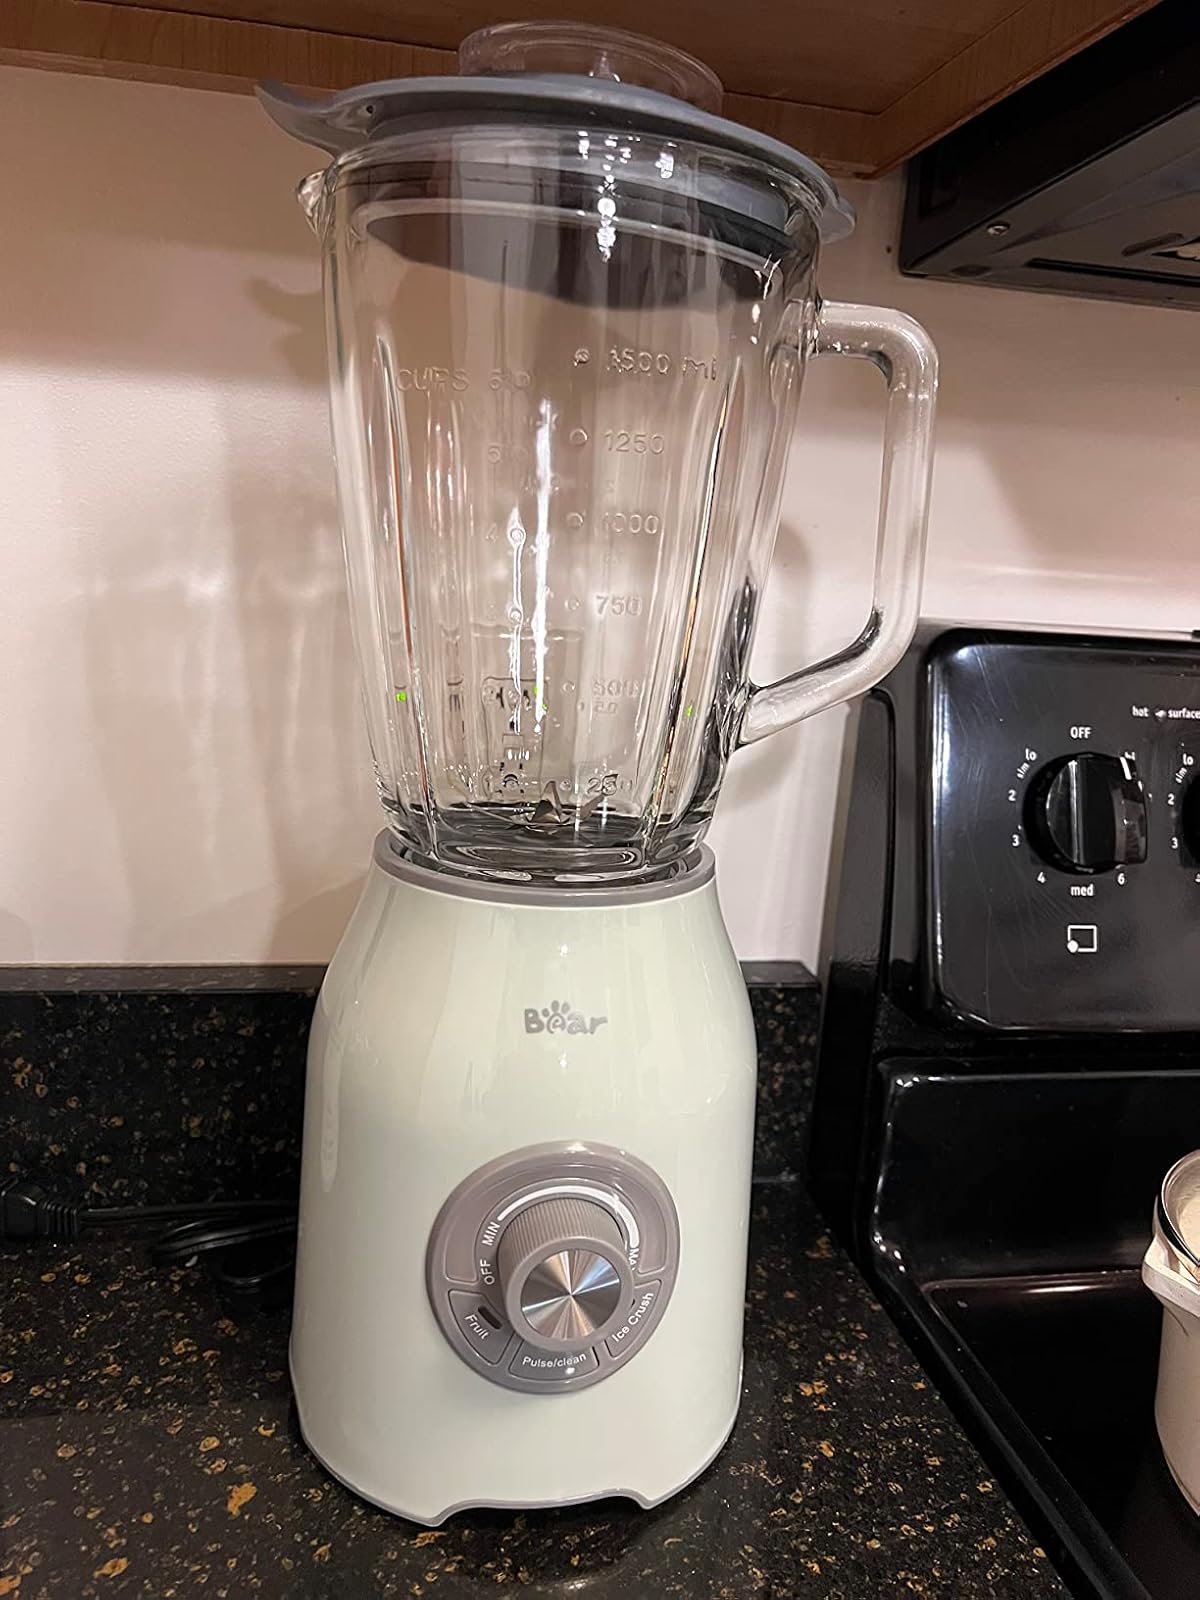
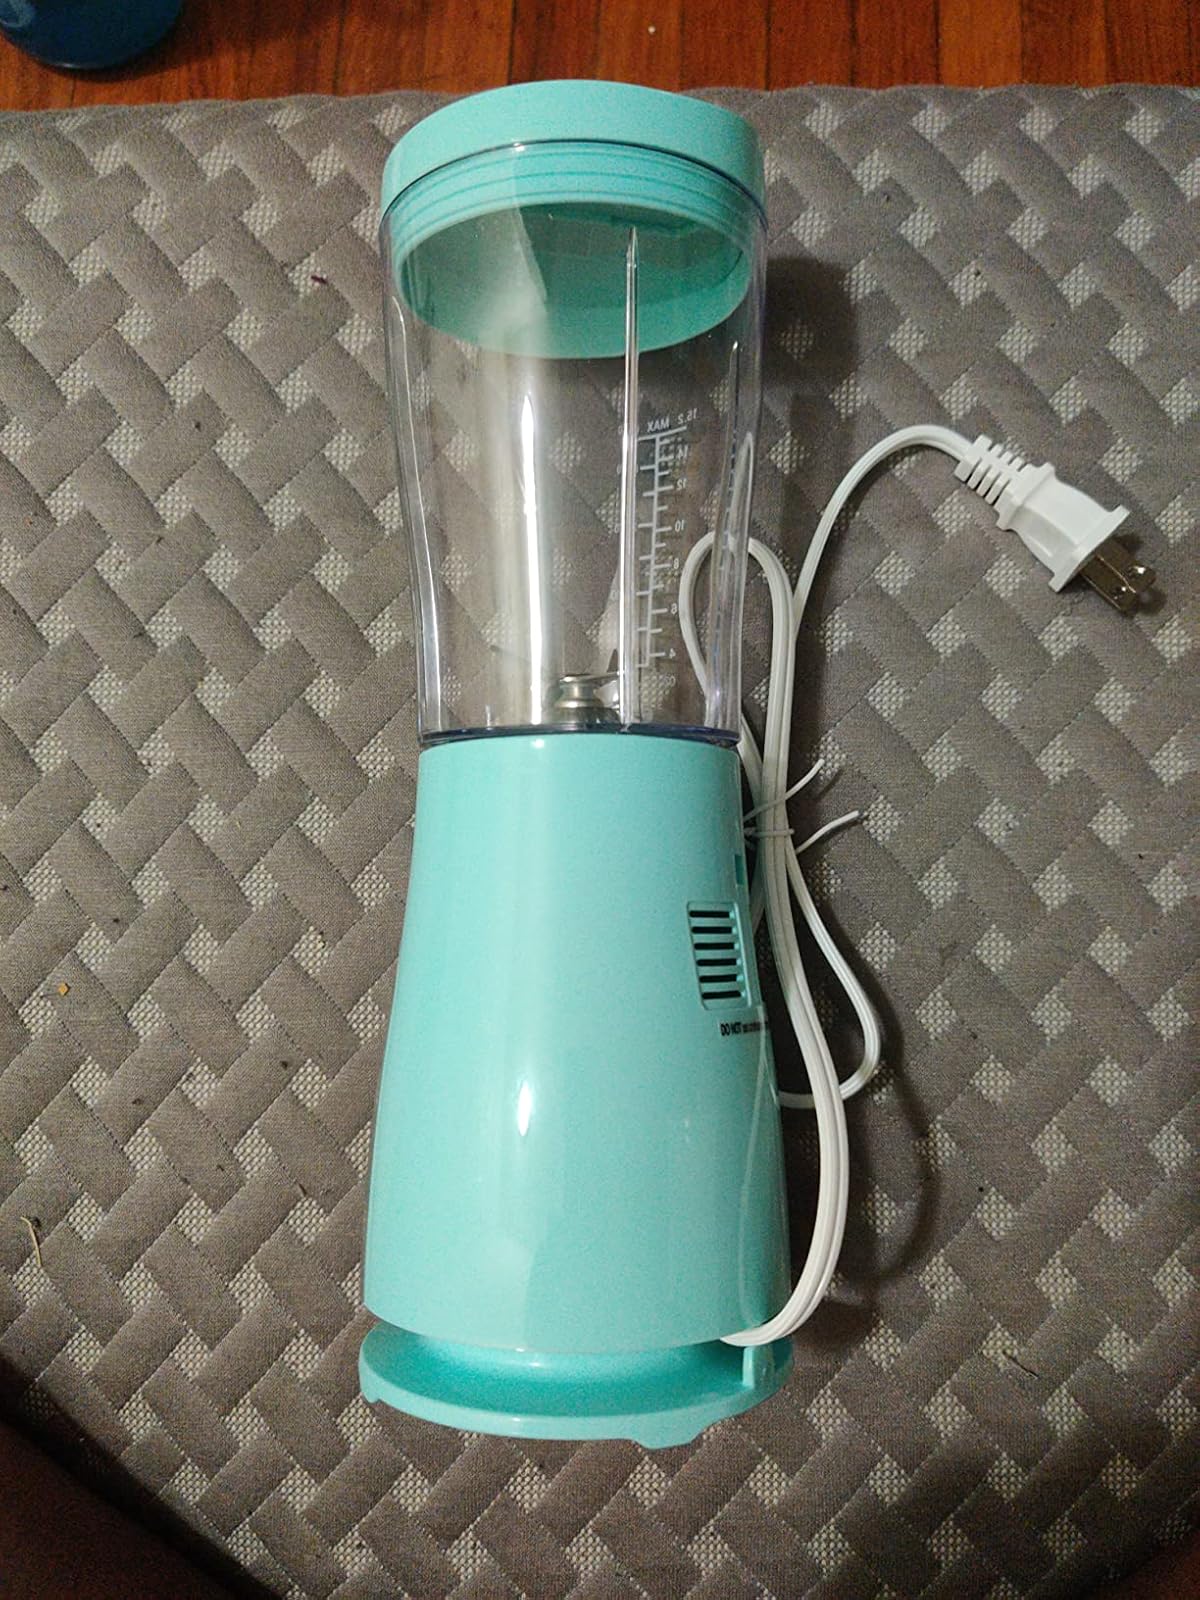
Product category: items_blender
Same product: no